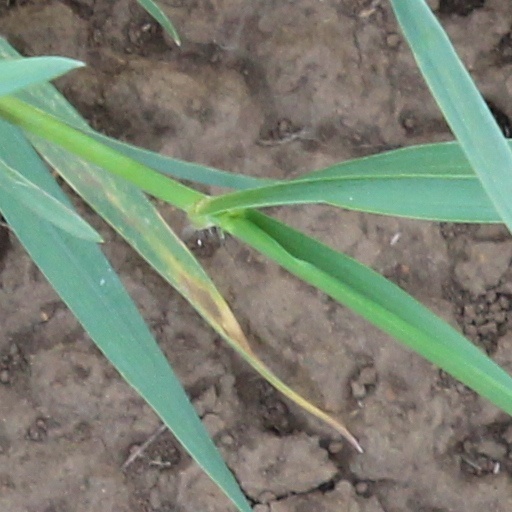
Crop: wheat